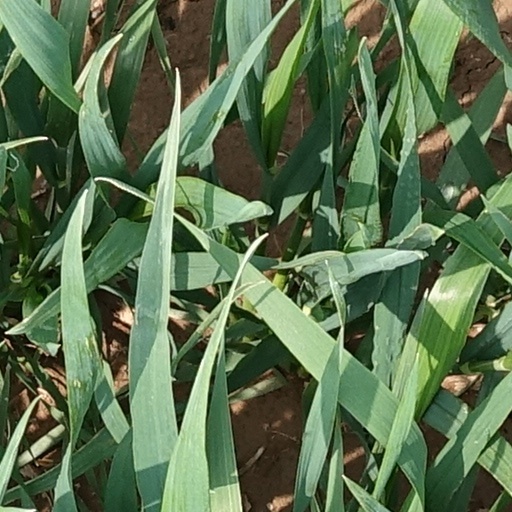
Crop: wheat